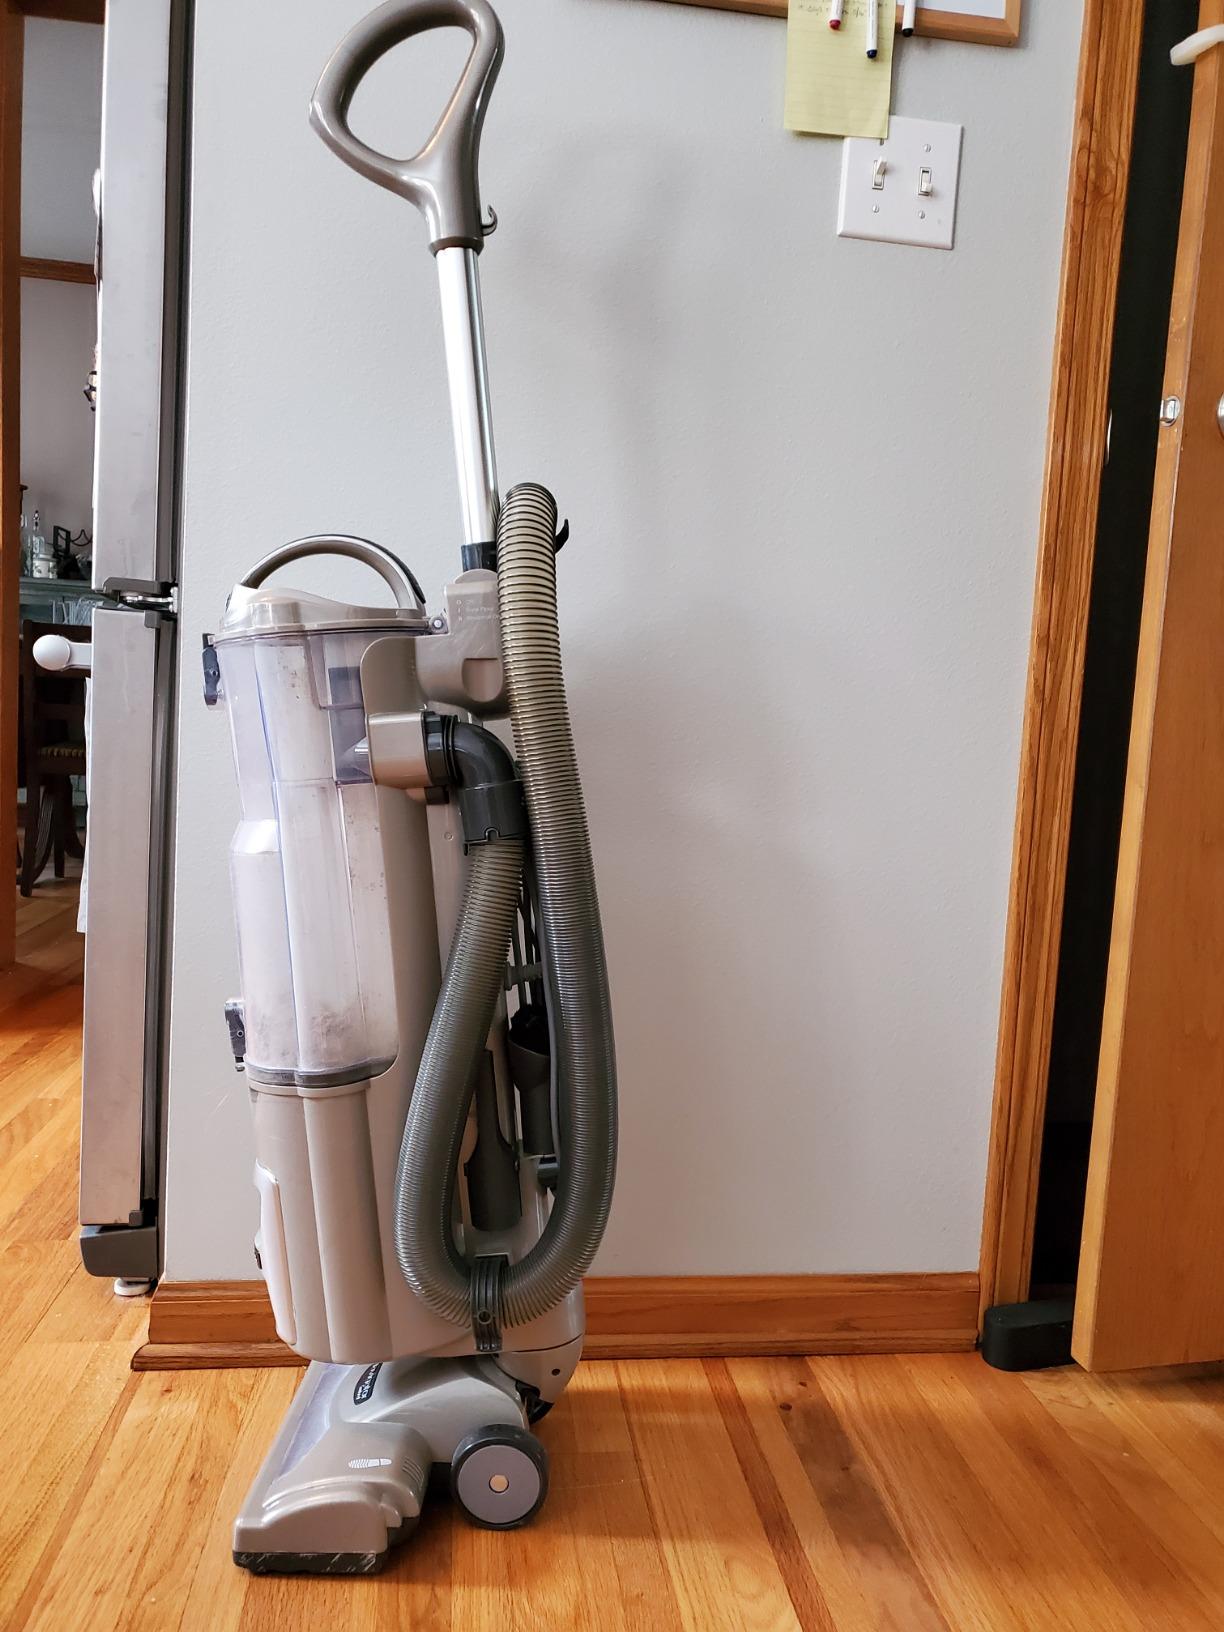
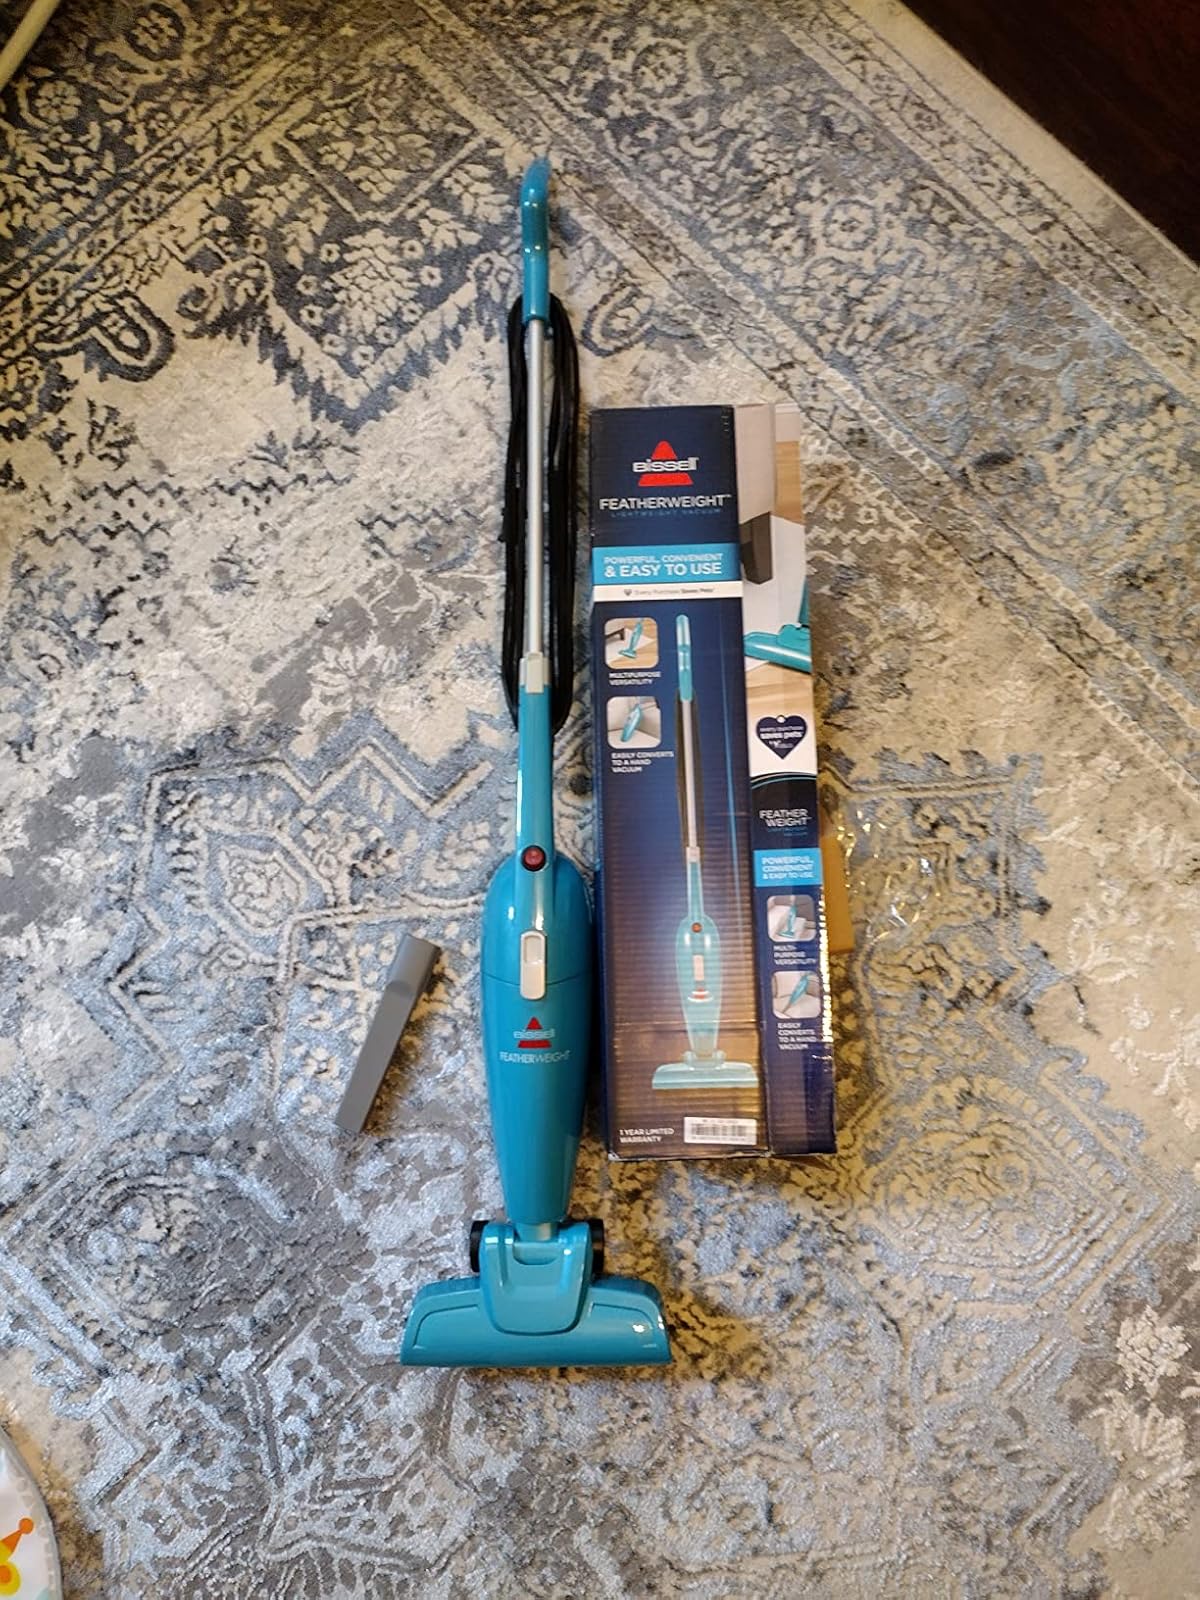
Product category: items_vacuum
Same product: no